Steins;Gate Elite

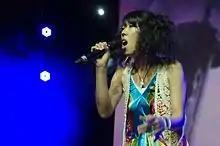
A 2012 photograph of Kanako Itō

The game was announced at the Chiyo-ST Live 2017 Genesis event in Tokyo in May 2017, and was showcased at Sega's booth at Tokyo Game Show 2017, with a seven-minute demo available for the public to play. The full game, which is branded as a "Full Animation Adventure", was released on September 20, 2018, in Japan for PlayStation 4, PlayStation Vita and Nintendo Switch, with no differences between the three platforms. Although it had originally been announced for release on March 15, 2018, it was delayed as further improvements to the quality were deemed necessary. In March 2018, Spike Chunsoft's newly established American subsidiary announced that they would publish the game in North America and Europe for PlayStation 4, Nintendo Switch and Microsoft Windows: they were released on February 19, 2019. The English versions use the script from the English release of the original "Steins;Gate", along with Japanese audio. An iOS version was later released in Japan on October 15, 2019.